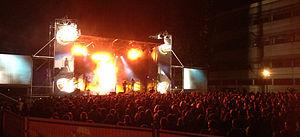
Les 24 heures de l'INSA est un festival qui se déroule tous les ans pendant un week-end au mois de mai, sur le campus de la Doua, à Villeurbanne. Il s'articule autour de 3 pôles : 24h de courses, des animations gratuites en journée et des concerts en soirée. Le festival attire environ 40 000 personnes cumulées sur les 3 jours, ce qui en fait l'un des plus grands festivals étudiants de France. Il est entièrement organisé par des étudiants bénévoles regroupés au sein de l'association « Club des 24 heures de l'INSA ».